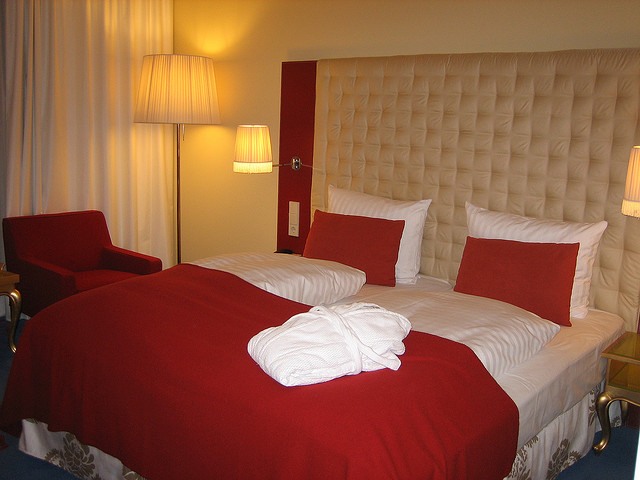
user: Given an image and a question. Answer the question in a short answer. Question: What do you do here? Short Answer:
assistant: sleep